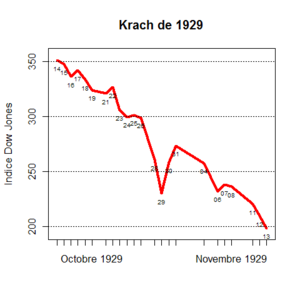
Le krach de 1929 est une crise boursière qui se déroula à la Bourse de New York entre le jeudi 24 octobre et le mardi 29 octobre 1929. Cet événement, le plus célèbre de l'histoire boursière, marque le début de la Grande Dépression, la plus grande crise économique du XXᵉ siècle. Les jours-clés du krach ont hérité de surnoms distincts : le 24 octobre est appelé « jeudi noir », le 28 octobre est le « lundi noir », et le 29 octobre est le « mardi noir », dates-clés de l'histoire boursière. Conséquence directe, aux États-Unis, le chômage et la pauvreté explosent pendant la Grande Dépression et poussent quelques années plus tard à une réforme agressive des marchés financiers.